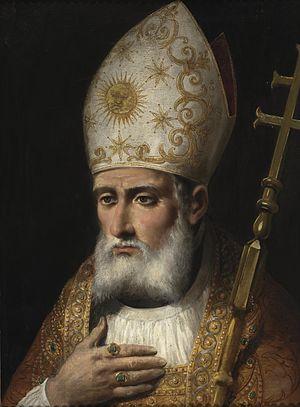
Juan de Ribera est considéré comme le prélat modèle de la Contre-Réforme en Espagne. Evêque de Badajoz, puis archevêque de Valence et patriarche latin d'Antioche, ainsi que vice-roi de Catalogne, il a été béatifié par Pie VI en 1796, et canonisé par Jean XXIII en 1960.
Cette page dresse la liste des canonisations prononcées par Jean XXIII.